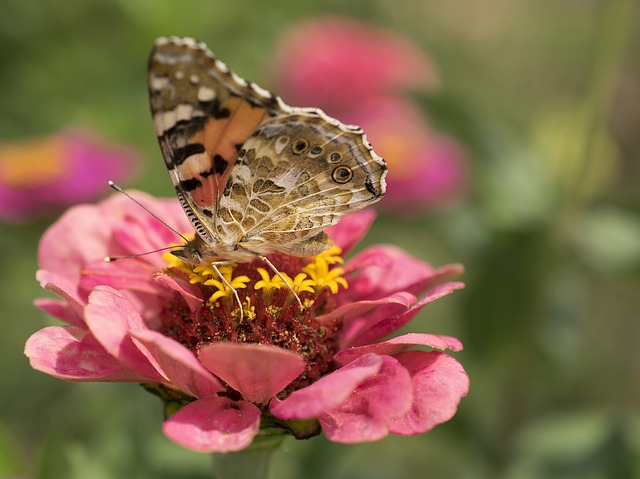
Label: butterfly